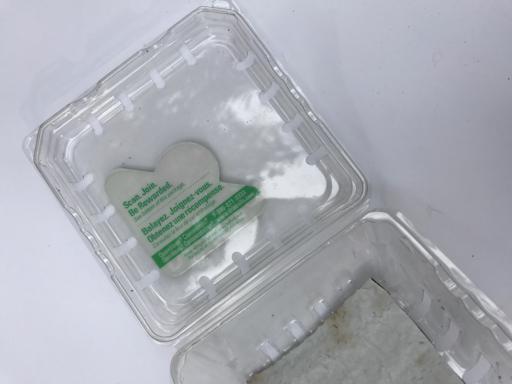
Waste category: plastic